Portuguese Empire

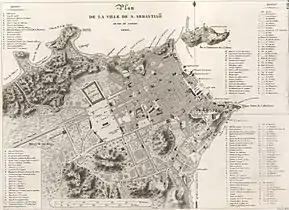
Plan of the city of São Sebastião (Rio de Janeiro) in 1820

The Dutch eventually came to acknowledge the importance of Goa in breaking up the Portuguese empire in Asia. In 1583, merchant and explorer Jan Huyghen van Linschoten (1563– 8 February 1611), formerly the Dutch secretary of the Archbishop of Goa, had acquired information while serving in that position that contained the location of secret Portuguese trade routes throughout Asia, including those to the East Indies and Japan. It was published in 1595 and then greatly expanded the next year as his "Itinerario". Dutch and English interests used this new information, leading to their commercial expansion, including the foundation of the English East India Company in 1600, and the Dutch East India Company in 1602. These developments allowed the entry of chartered companies into the East Indies.